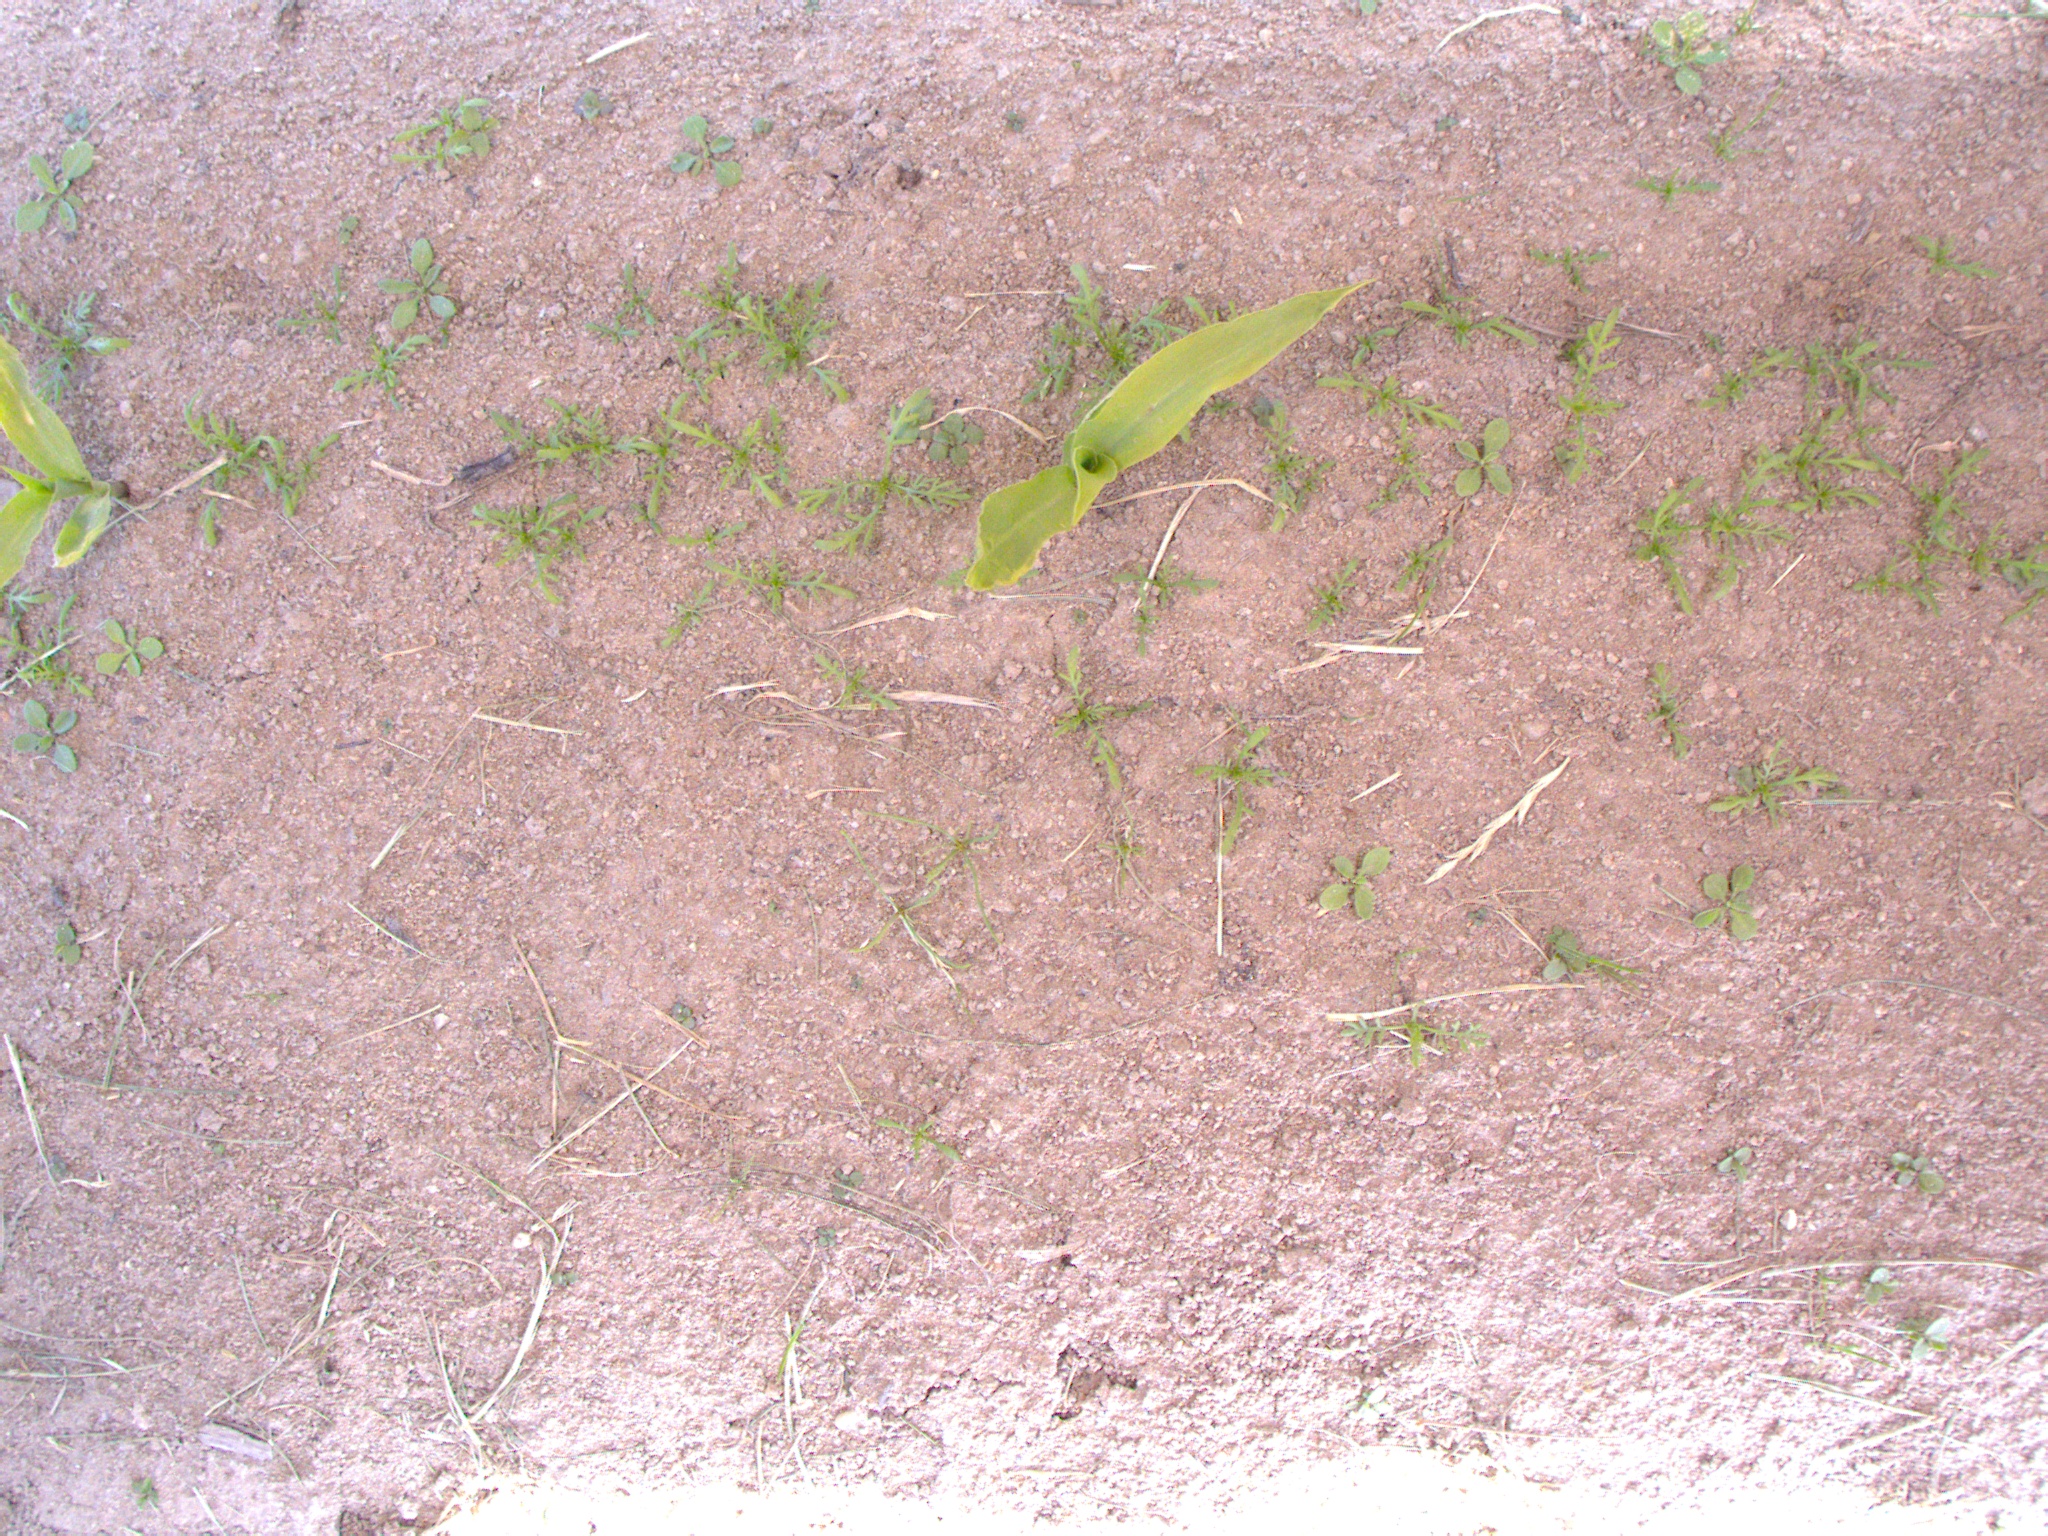
Crop: maize
Objects: maize, maize, stem_maize, stem_maize